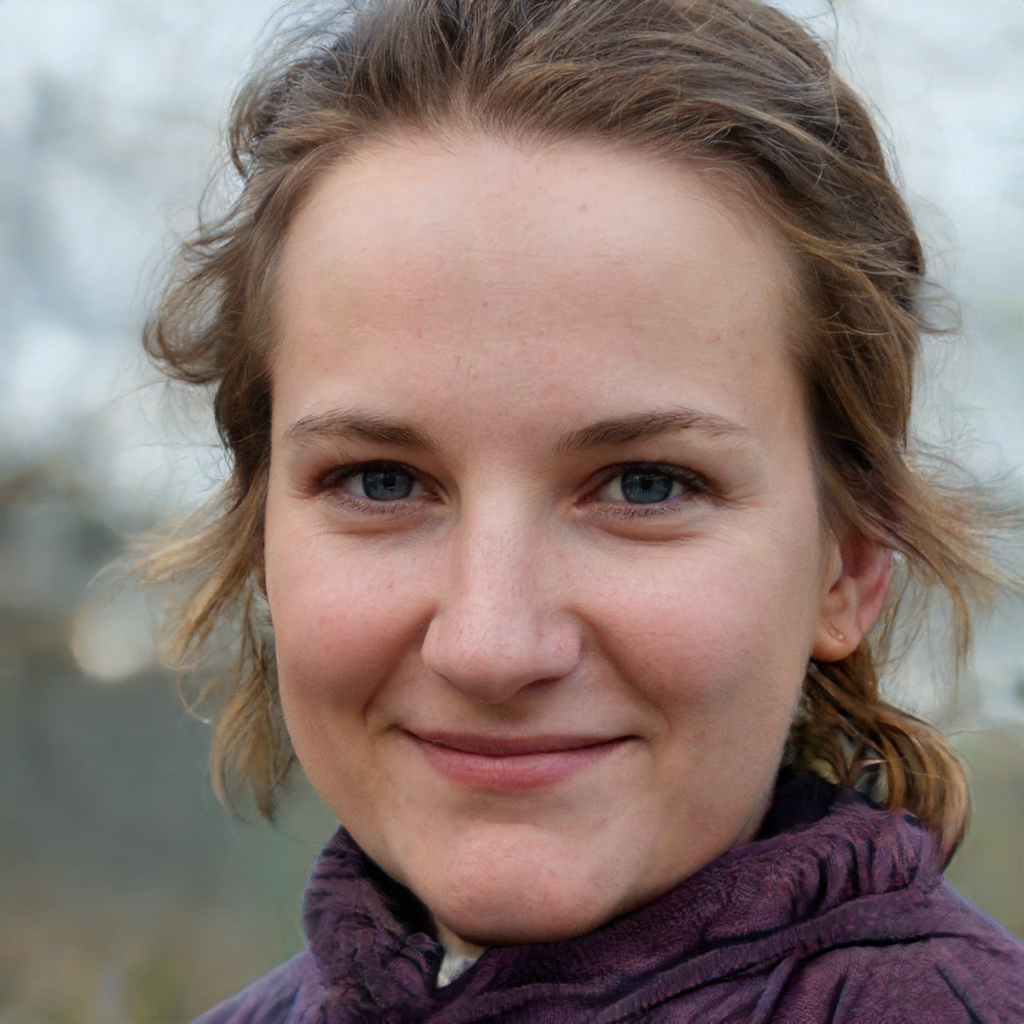
Gender: Female